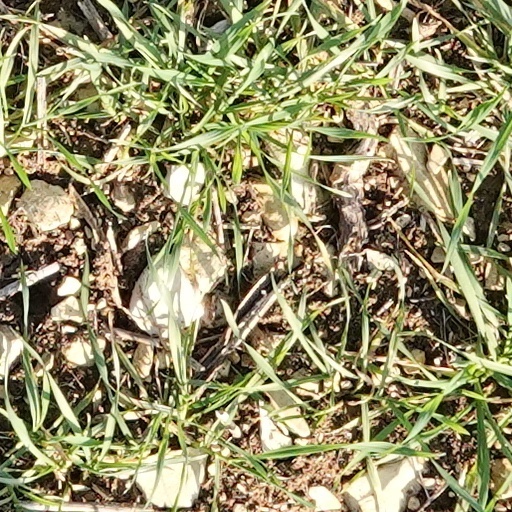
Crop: wheat